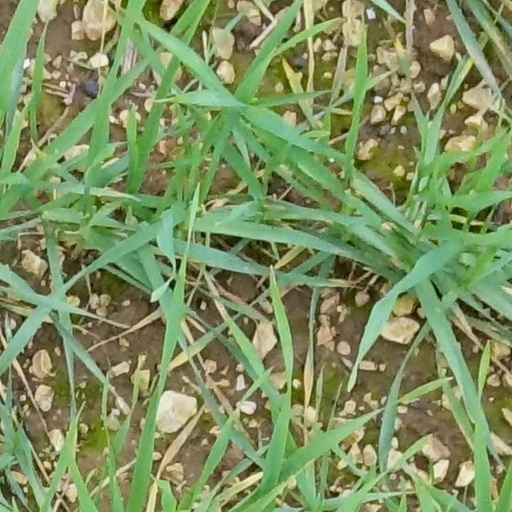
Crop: wheat